Pleasants County Courthouse

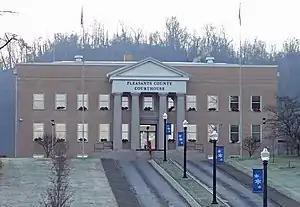

The Pleasants County Courthouse was built in 1924 in St. Marys, West Virginia. The Neo-Classical Revival style building replaced the original courthouse, which was badly damaged by lightning in 1923. The new courthouse was designed by architects Holmboe & Pogue of Clarksburg and built by Putnam & Foreman of Marietta, Ohio for $99,963. Ornamentation of the facade was omitted to save costs.